Churchill tank

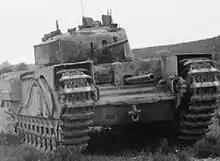
Churchill Mark I with hull-mounted 3-inch howitzer in exercises on Salisbury Plain, January 1942

Churchill tanks were not initially used in the Italian mainland in 1943. There were six regiments with Churchills in Tunisia, these may have been kept out because Montgomery preferred the Sherman or because their 6-pdr guns were not considered suitable for the fighting in Italy. Churchills did land in Italy in April/May 1944 with 75mm gun armed Churchills arriving later.